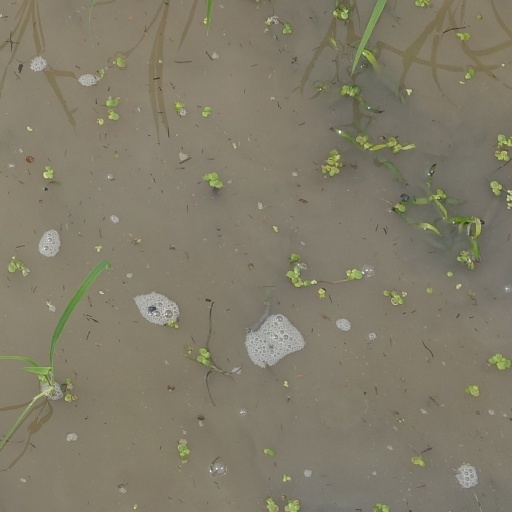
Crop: rice